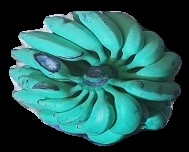
Variety: elakki-bale
Grade: grade3